U Gambira

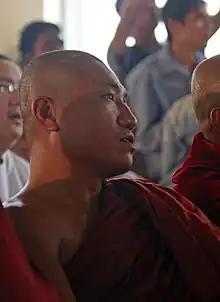
U Gambira in 2012

Nyi Nyi Lwin (born 19 June 1979), more widely known by his monastic name U Gambira, is a former Buddhist monk, activist and a leader of the All-Burma Monks' Alliance, a group which helped lead the 2007 protests against Burma's military government. Following the protests, he went into hiding and published two editorials critical of the Burmese government in "The Washington Post" and "The Guardian" on 4 November 2007. He was arrested the same day.